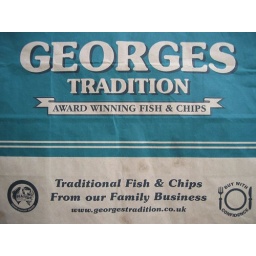
This is the bag our take away fish and chips came in, from &amp;quot;Georges&amp;quot; in Belper, Derby, UK.